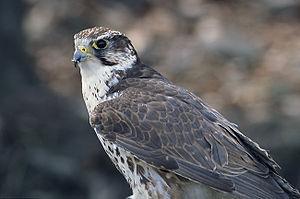
La réserve naturelle de l'Obedska bara est un étang et une zone marécageuse et boisée située au nord de la Serbie, dans la province de Voïvodine. Depuis 1996, le site est inscrit sur la liste des sites Ramsar pour la conservation et l'utilisation durable des zones humides. Il est également considéré comme une zone importante pour la conservation des oiseaux.
La Fruška gora est un massif montagneux situé en Serbie, au nord de la région de Syrmie, dans la province autonome de Voïvodine.
Les aires naturelles protégées de Serbie couvrent une superficie de 5 443 km², soit environ 6 % du territoire du pays.